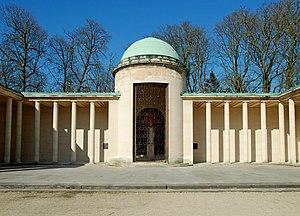
Belgique - Bruxelles - Mémorial Reine Astrid (Architecture monumentale - architecte Paul Bonduelle - 1938)
Paul Bonduelle est un architecte belge représentatif de l'architecture éclectique et du style Beaux-Arts en Belgique.
Le Mémorial Reine Astrid est un édifice érigé à Laeken, ancienne commune intégrée à la ville de Bruxelles en Belgique, à la mémoire d'Astrid de Suède, quatrième reine des Belges et épouse du roi Léopold III, décédée dans un accident de voiture le 29 août 1935 en Suisse lorsque le cabriolet de Léopold sortit de la route près de Küssnacht.